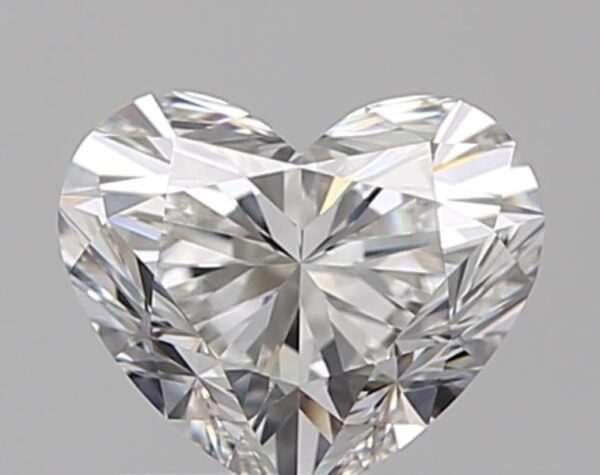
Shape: heart
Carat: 0.82
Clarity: VVS1
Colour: F
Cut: EX
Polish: EX
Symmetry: EX
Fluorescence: N
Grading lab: GIA
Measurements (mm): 5.48 x 6.5 x 3.94